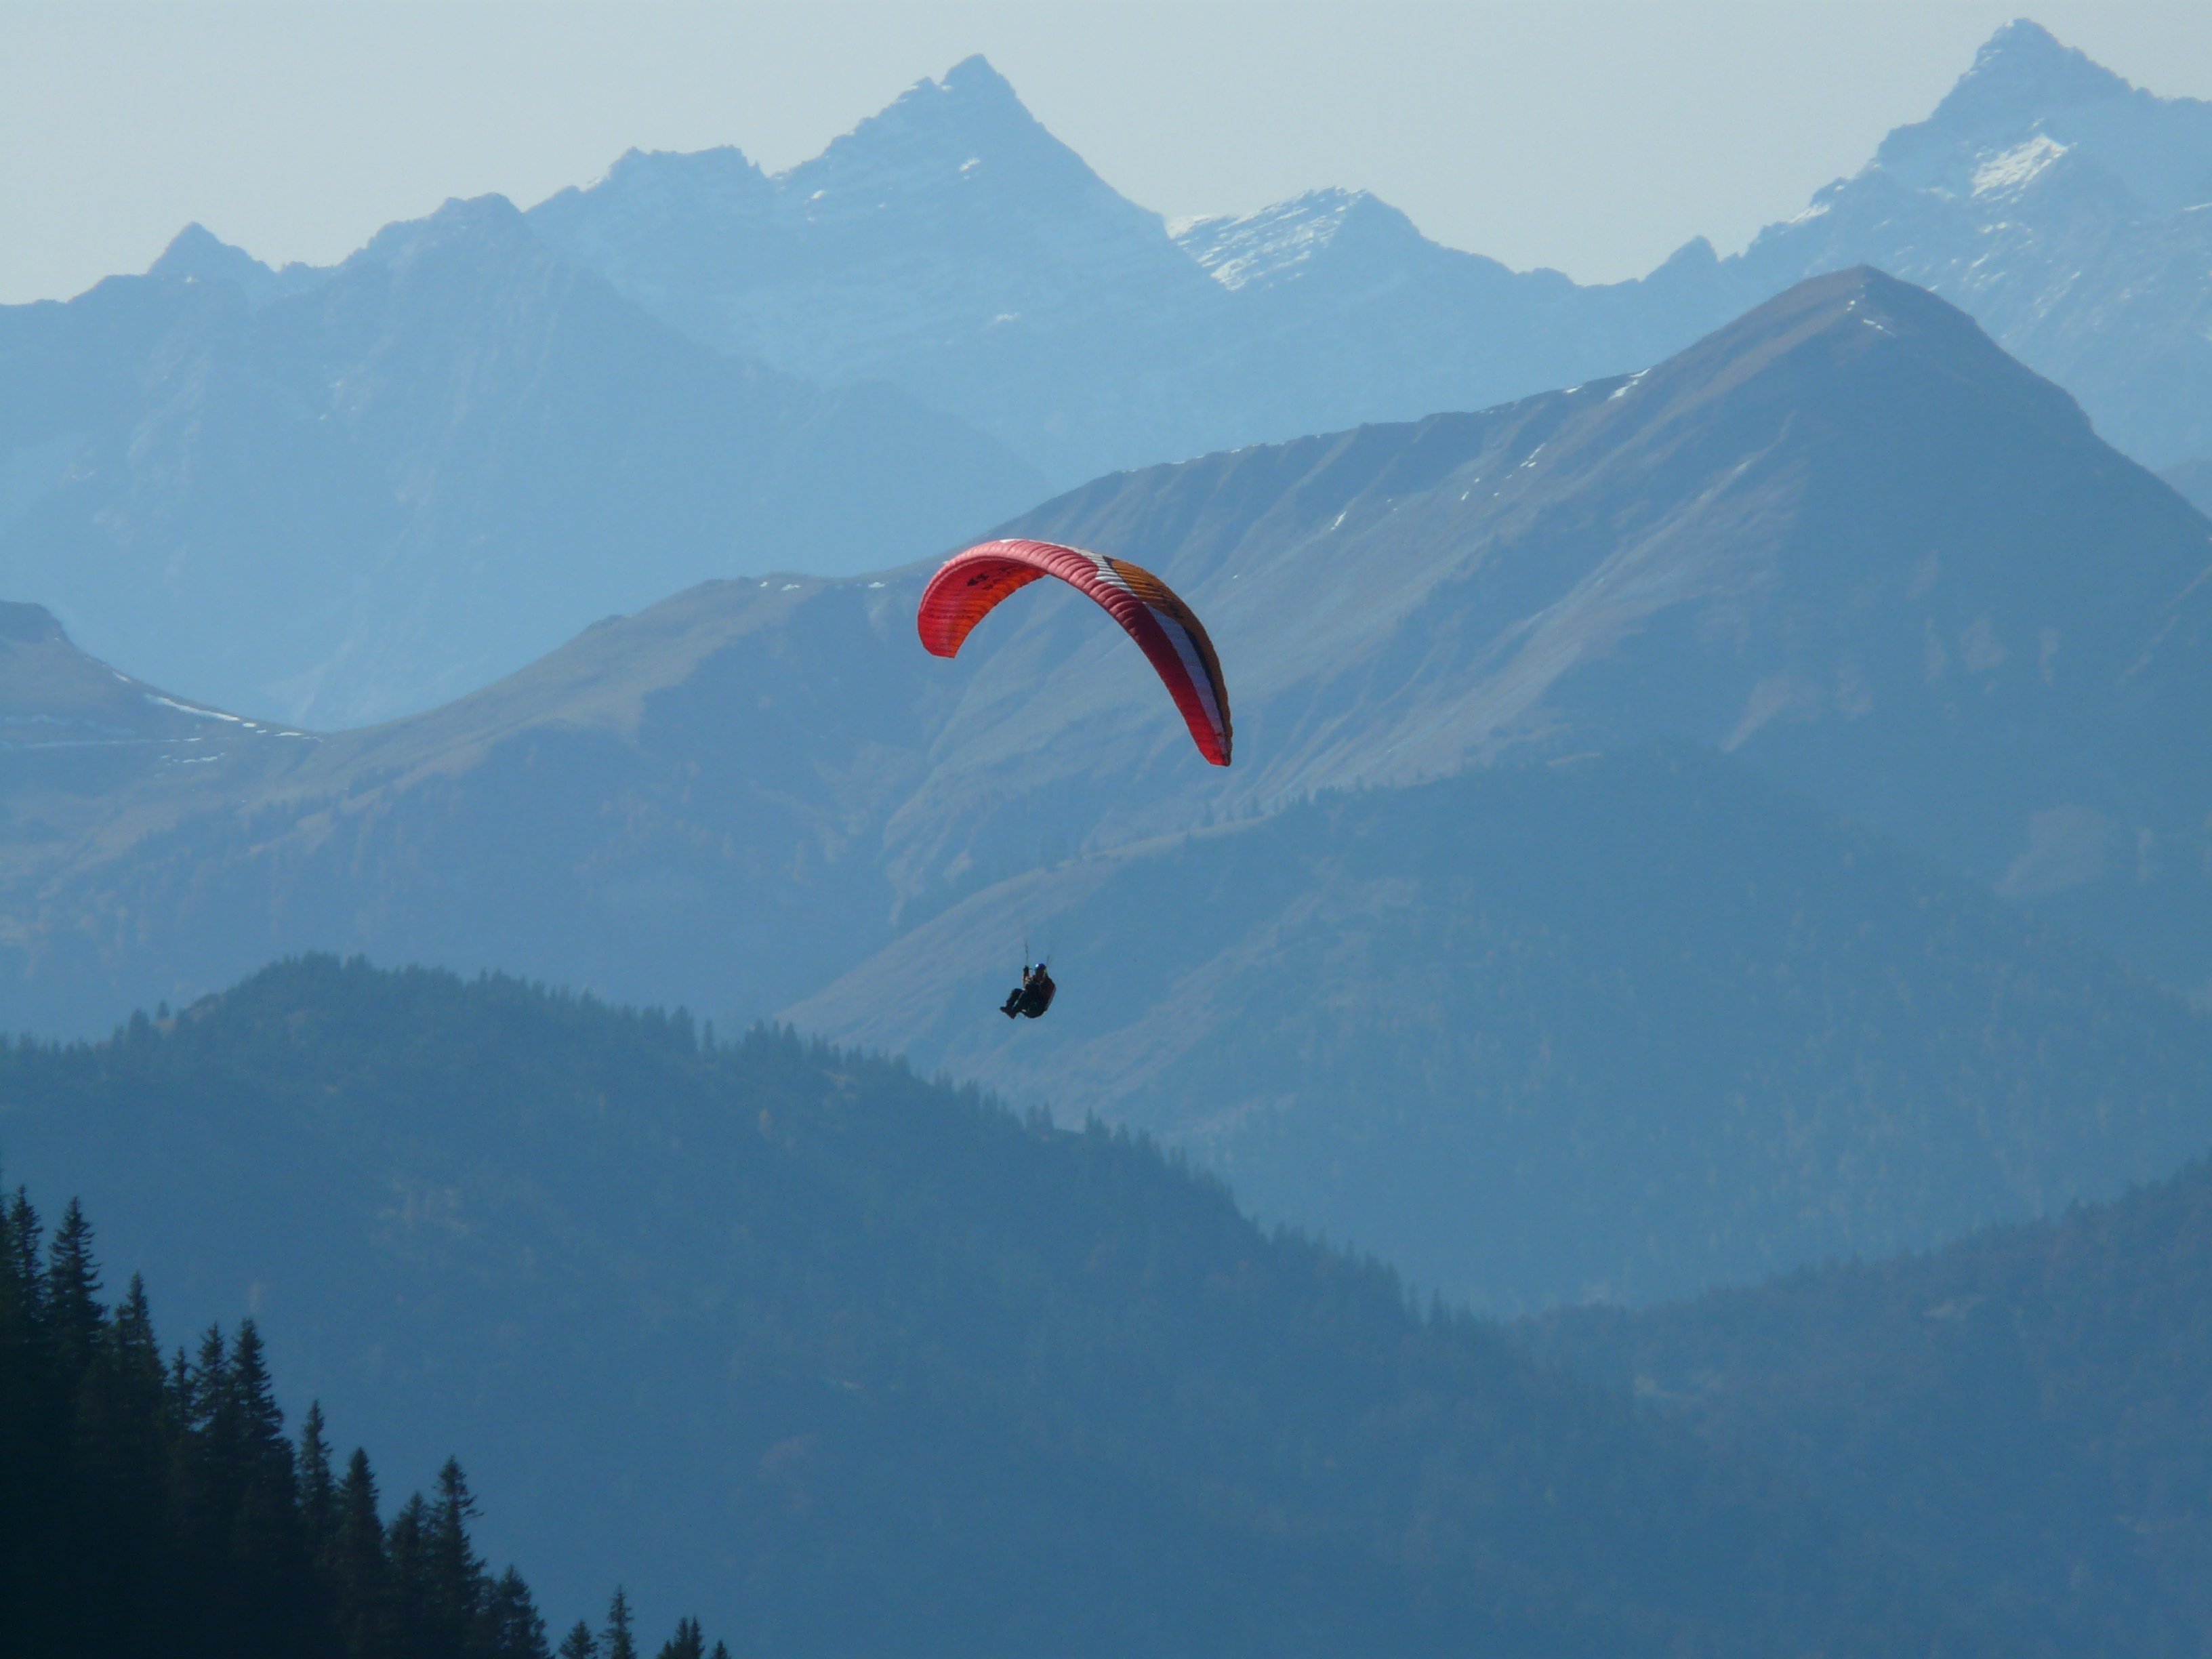
mountain, mountain range, fly, flight, glide, extreme sport, paragliding, paraglider, sports, mountains, parachuting, back light, air sports, hang glider, atmosphere of earth, windsports